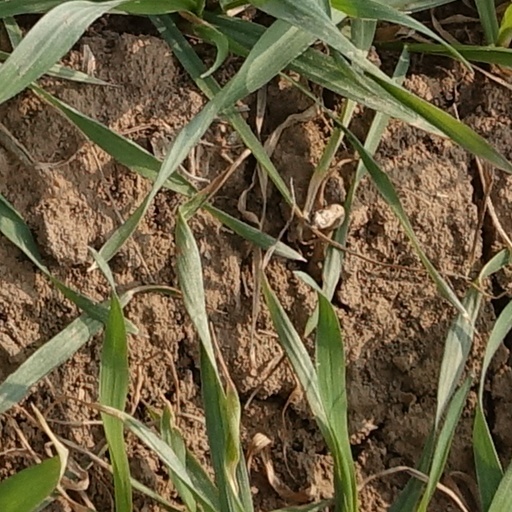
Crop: wheat